Charles Stetson

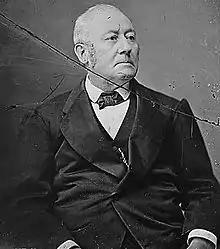
A United States Representative from Maine

Charles Stetson (November 2, 1801 – March 27, 1883) was a United States representative from Maine, and the eldest member of a powerful Bangor political family. He was born in New Ipswich, New Hampshire, on November 2, 1801, but moved with his parents to Hampden, Maine, in 1802. His father Simeon Stetson (b. Braintree, Massachusetts) kept a store and a sawmill, and built vessels for the West India Trade. His uncle Amasa Stetson was proprietor of the nearby town of Stetson, Maine, where Simeon had briefly settled before moving to Hampden.